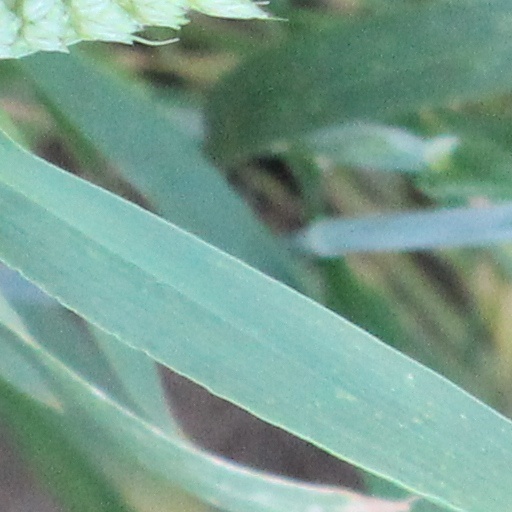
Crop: wheat